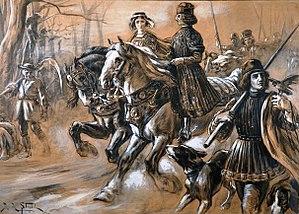
Daniele de Strobel est un peintre italien.